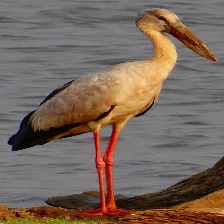
Species: ASIAN OPENBILL STORK
Scientific name: ANASTOMUS OSCITANS
ImageNet parent category: white_stork